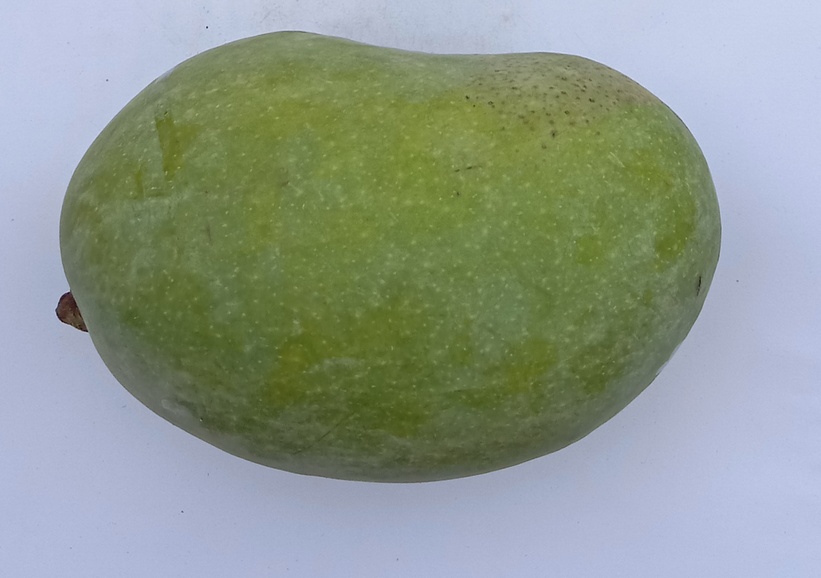
Mango variety: Chaunsa (White)